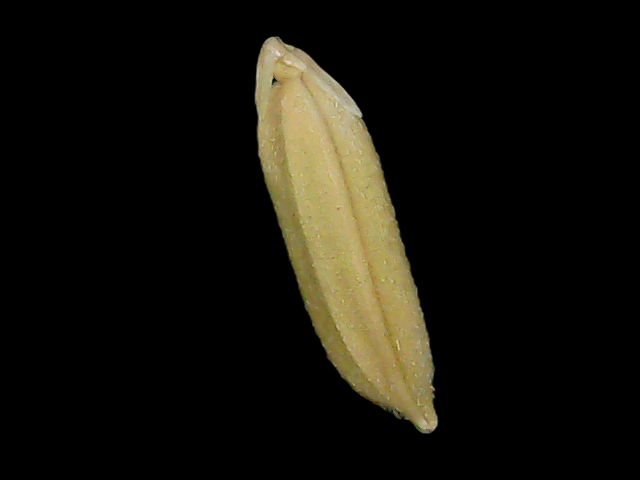
Rice variety: Bd85